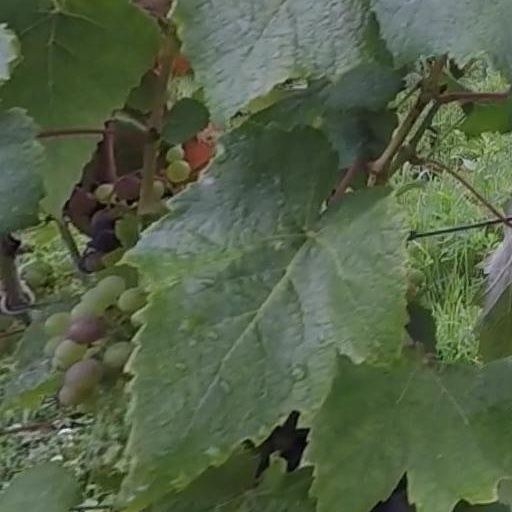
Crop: grape